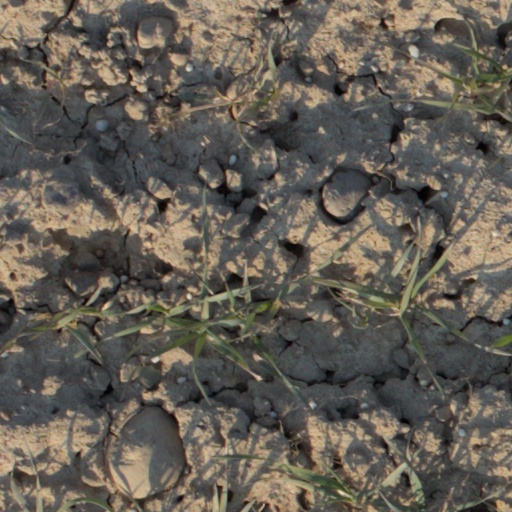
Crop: wheat